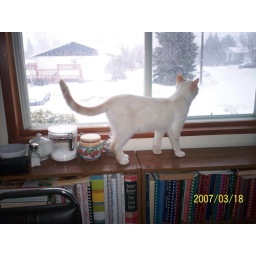
A car likely drove by. Any thing that goes by my Moms house gets his attention.